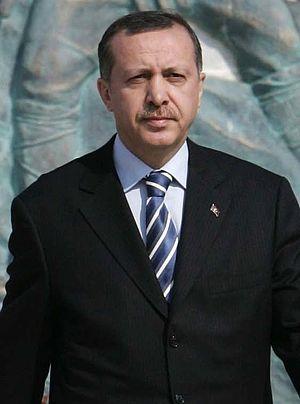
Le mouvement protestataire de 2013 en Turquie débute le 28 mai à Istanbul par un sit-in d'une cinquantaine de riverains du parc Taksim Gezi, auxquels s'associent rapidement des centaines de milliers de manifestants dans 78 des 81 provinces turques. Par leur ampleur, la nature de leurs revendications et les violences policières qui leur ont été opposées, ces manifestations ont été comparées au printemps arabe, au Occupy movement, au mouvement des Indignés, ou encore à Mai 68.